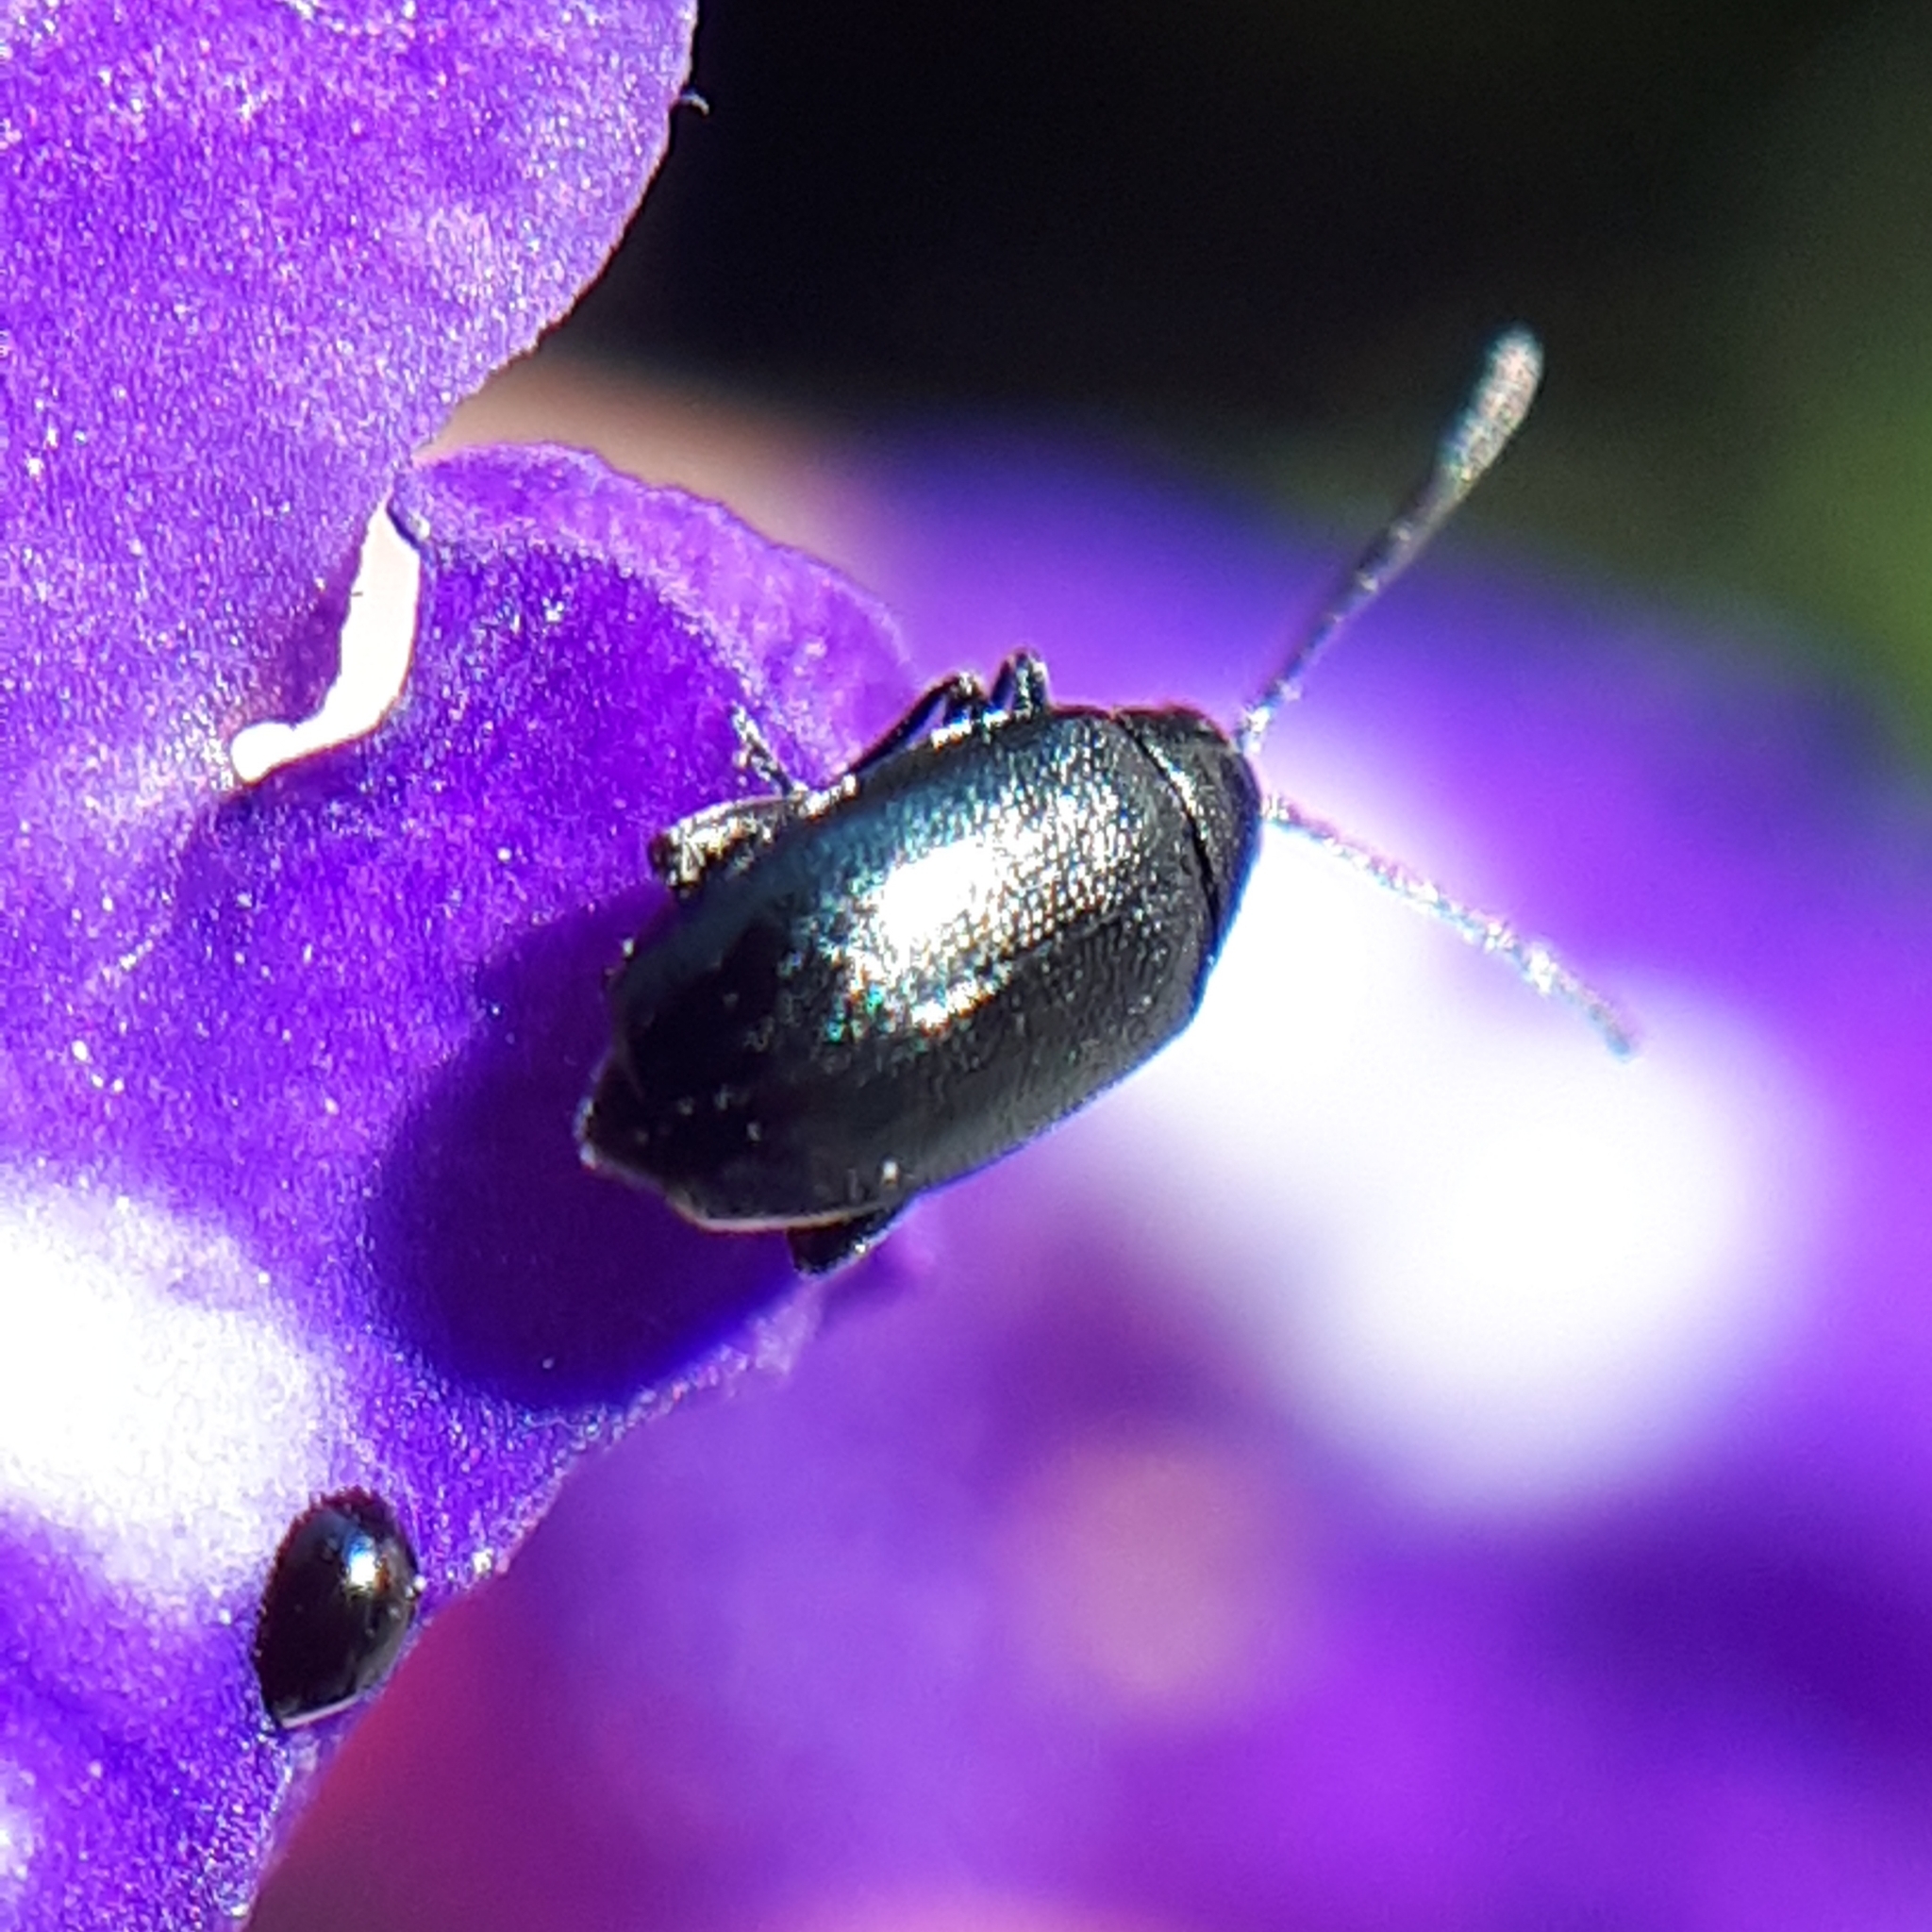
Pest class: crucifer_flea_beetle